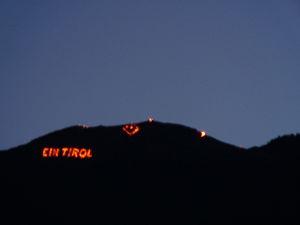
Le séparatisme sud-tyrolien est un mouvement politique de caractère indépendantiste qui réclame l'autodétermination du Tyrol du Sud, province autonome de Bolzano dans le Trentin-Haut-Adige, et se concrétisant soit par davantage d'autonomie, soit par la réunification avec le Tyrol au sein de l'Autriche. Certains groupes sont même favorables à l'établissement d'un État libre du Tyrol du Sud provisoire pour organiser l'annexion.